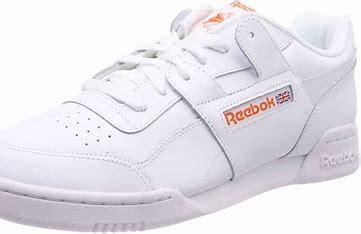
Brand: Reebok
Model: Workout Plus Mu